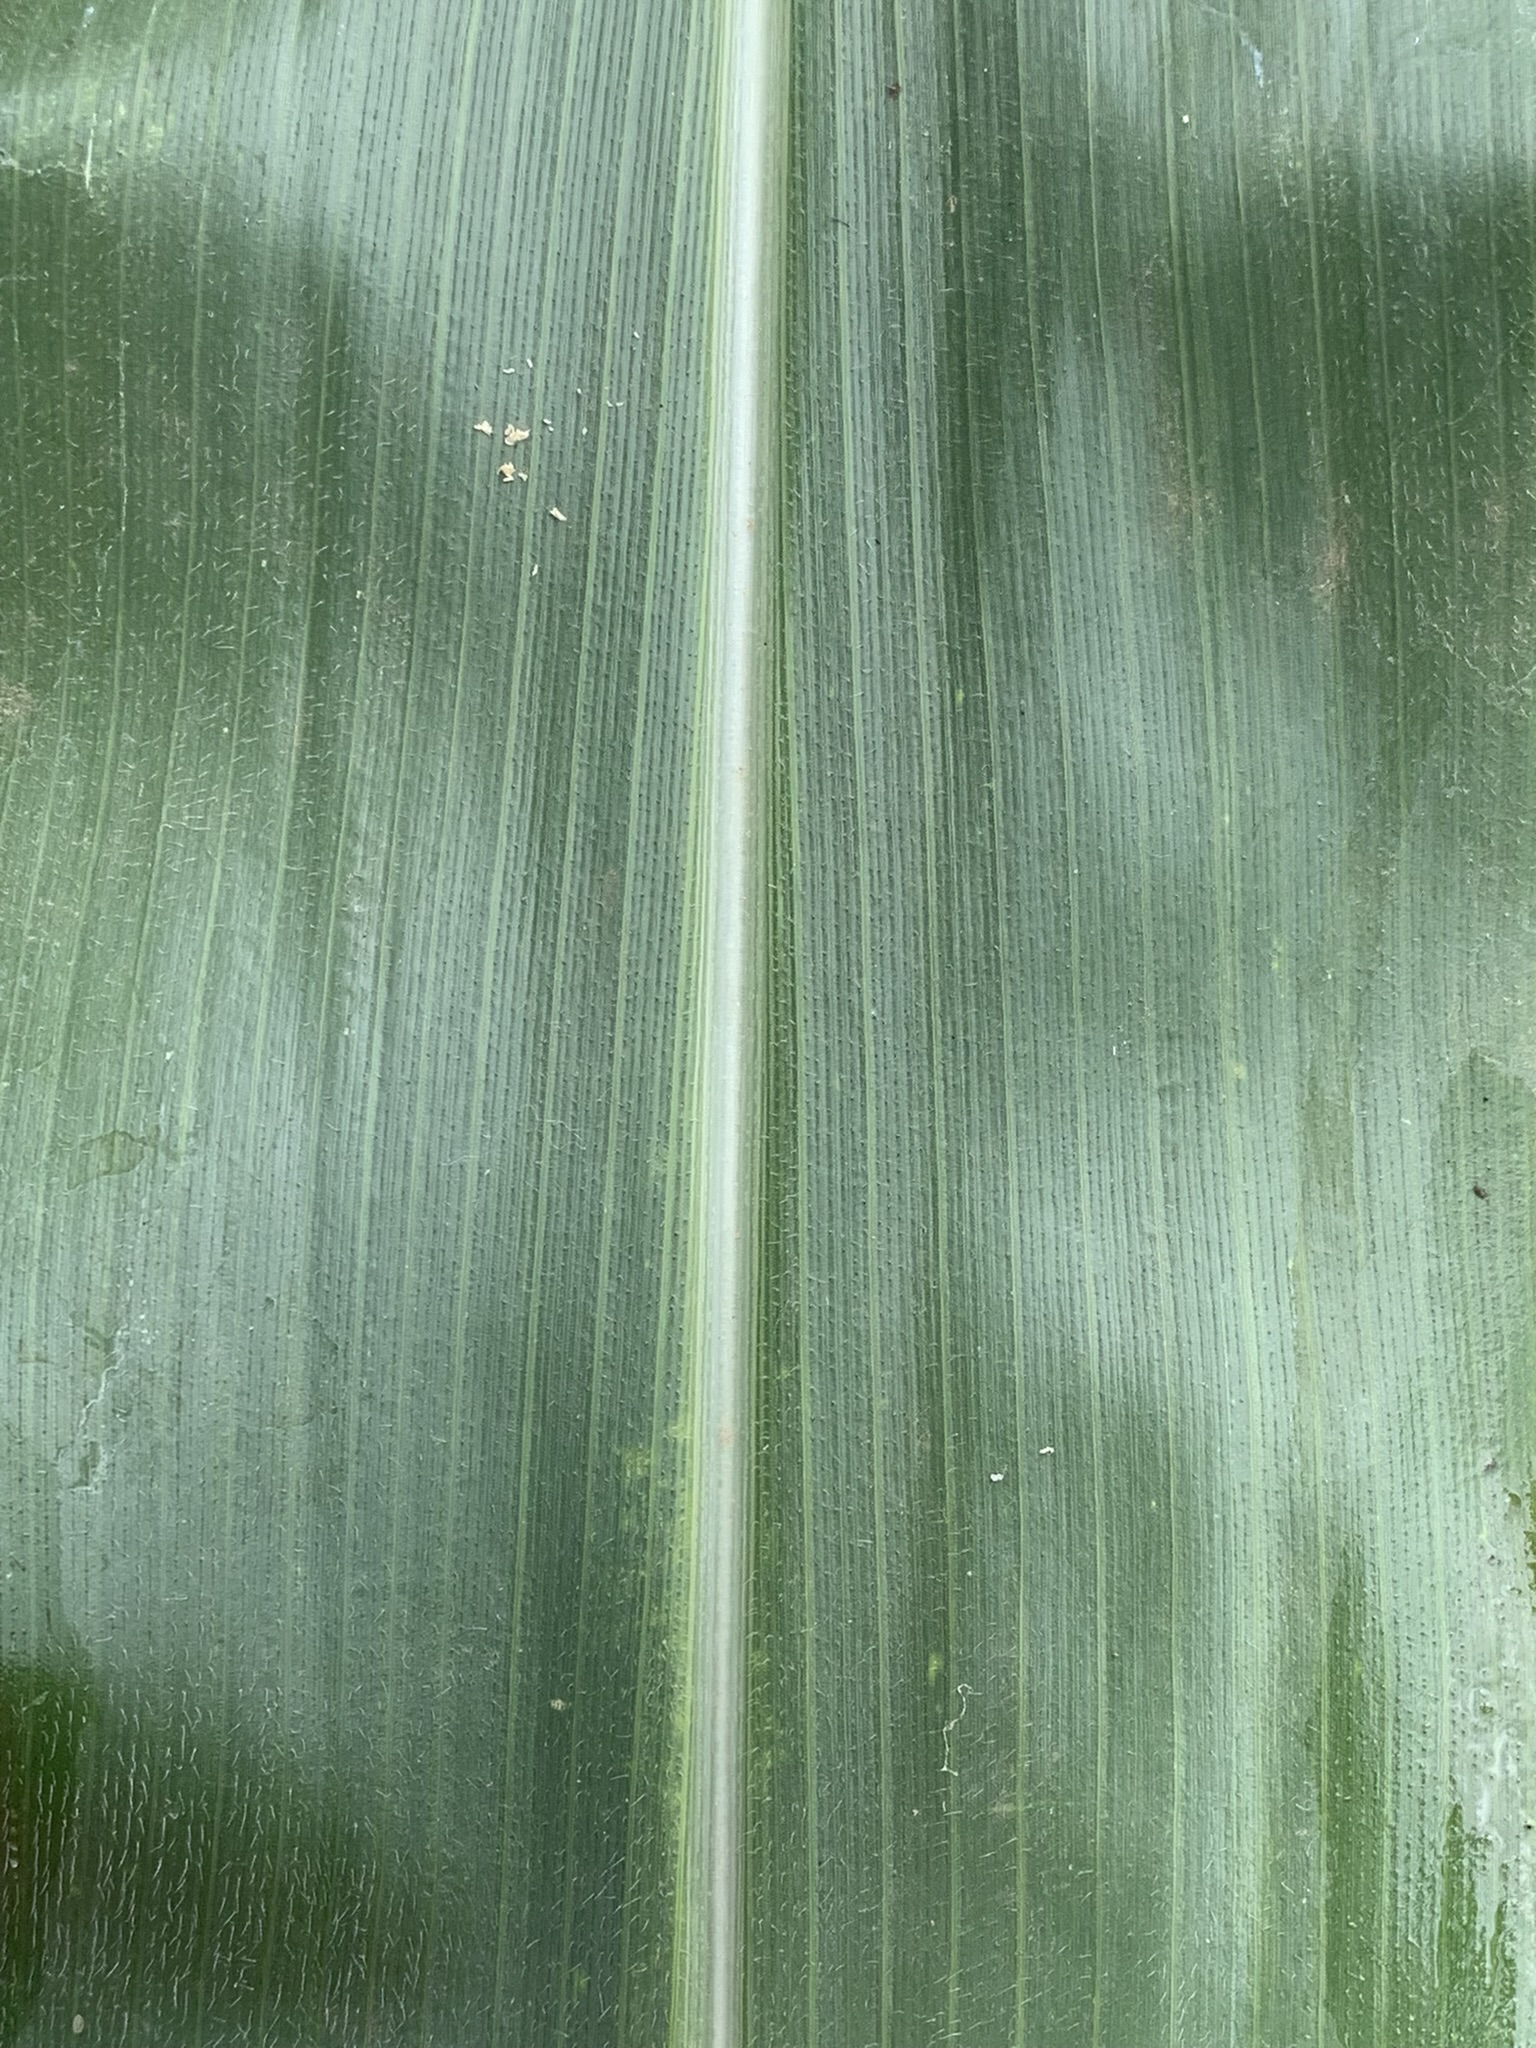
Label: Healthy